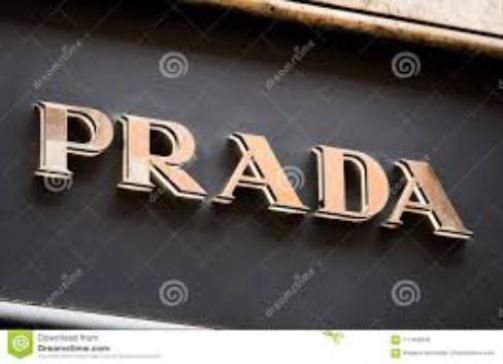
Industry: Clothes